Newshot Island

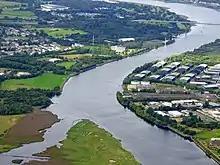
Newshot Island and Erskine Bridge

The Palace or Castle of Inchinnan was built circa 1506 by the Darnley family. Largely still standing in 1710, it had been completely demolished by the end of the 18th century and some of its stones used in the construction of a wall built on Newshot Island. In 1745 the lands of Inchinnan, its mill and the Newshots Isles 'within the Floodmark' were granted to James Campbell of Blythswood.